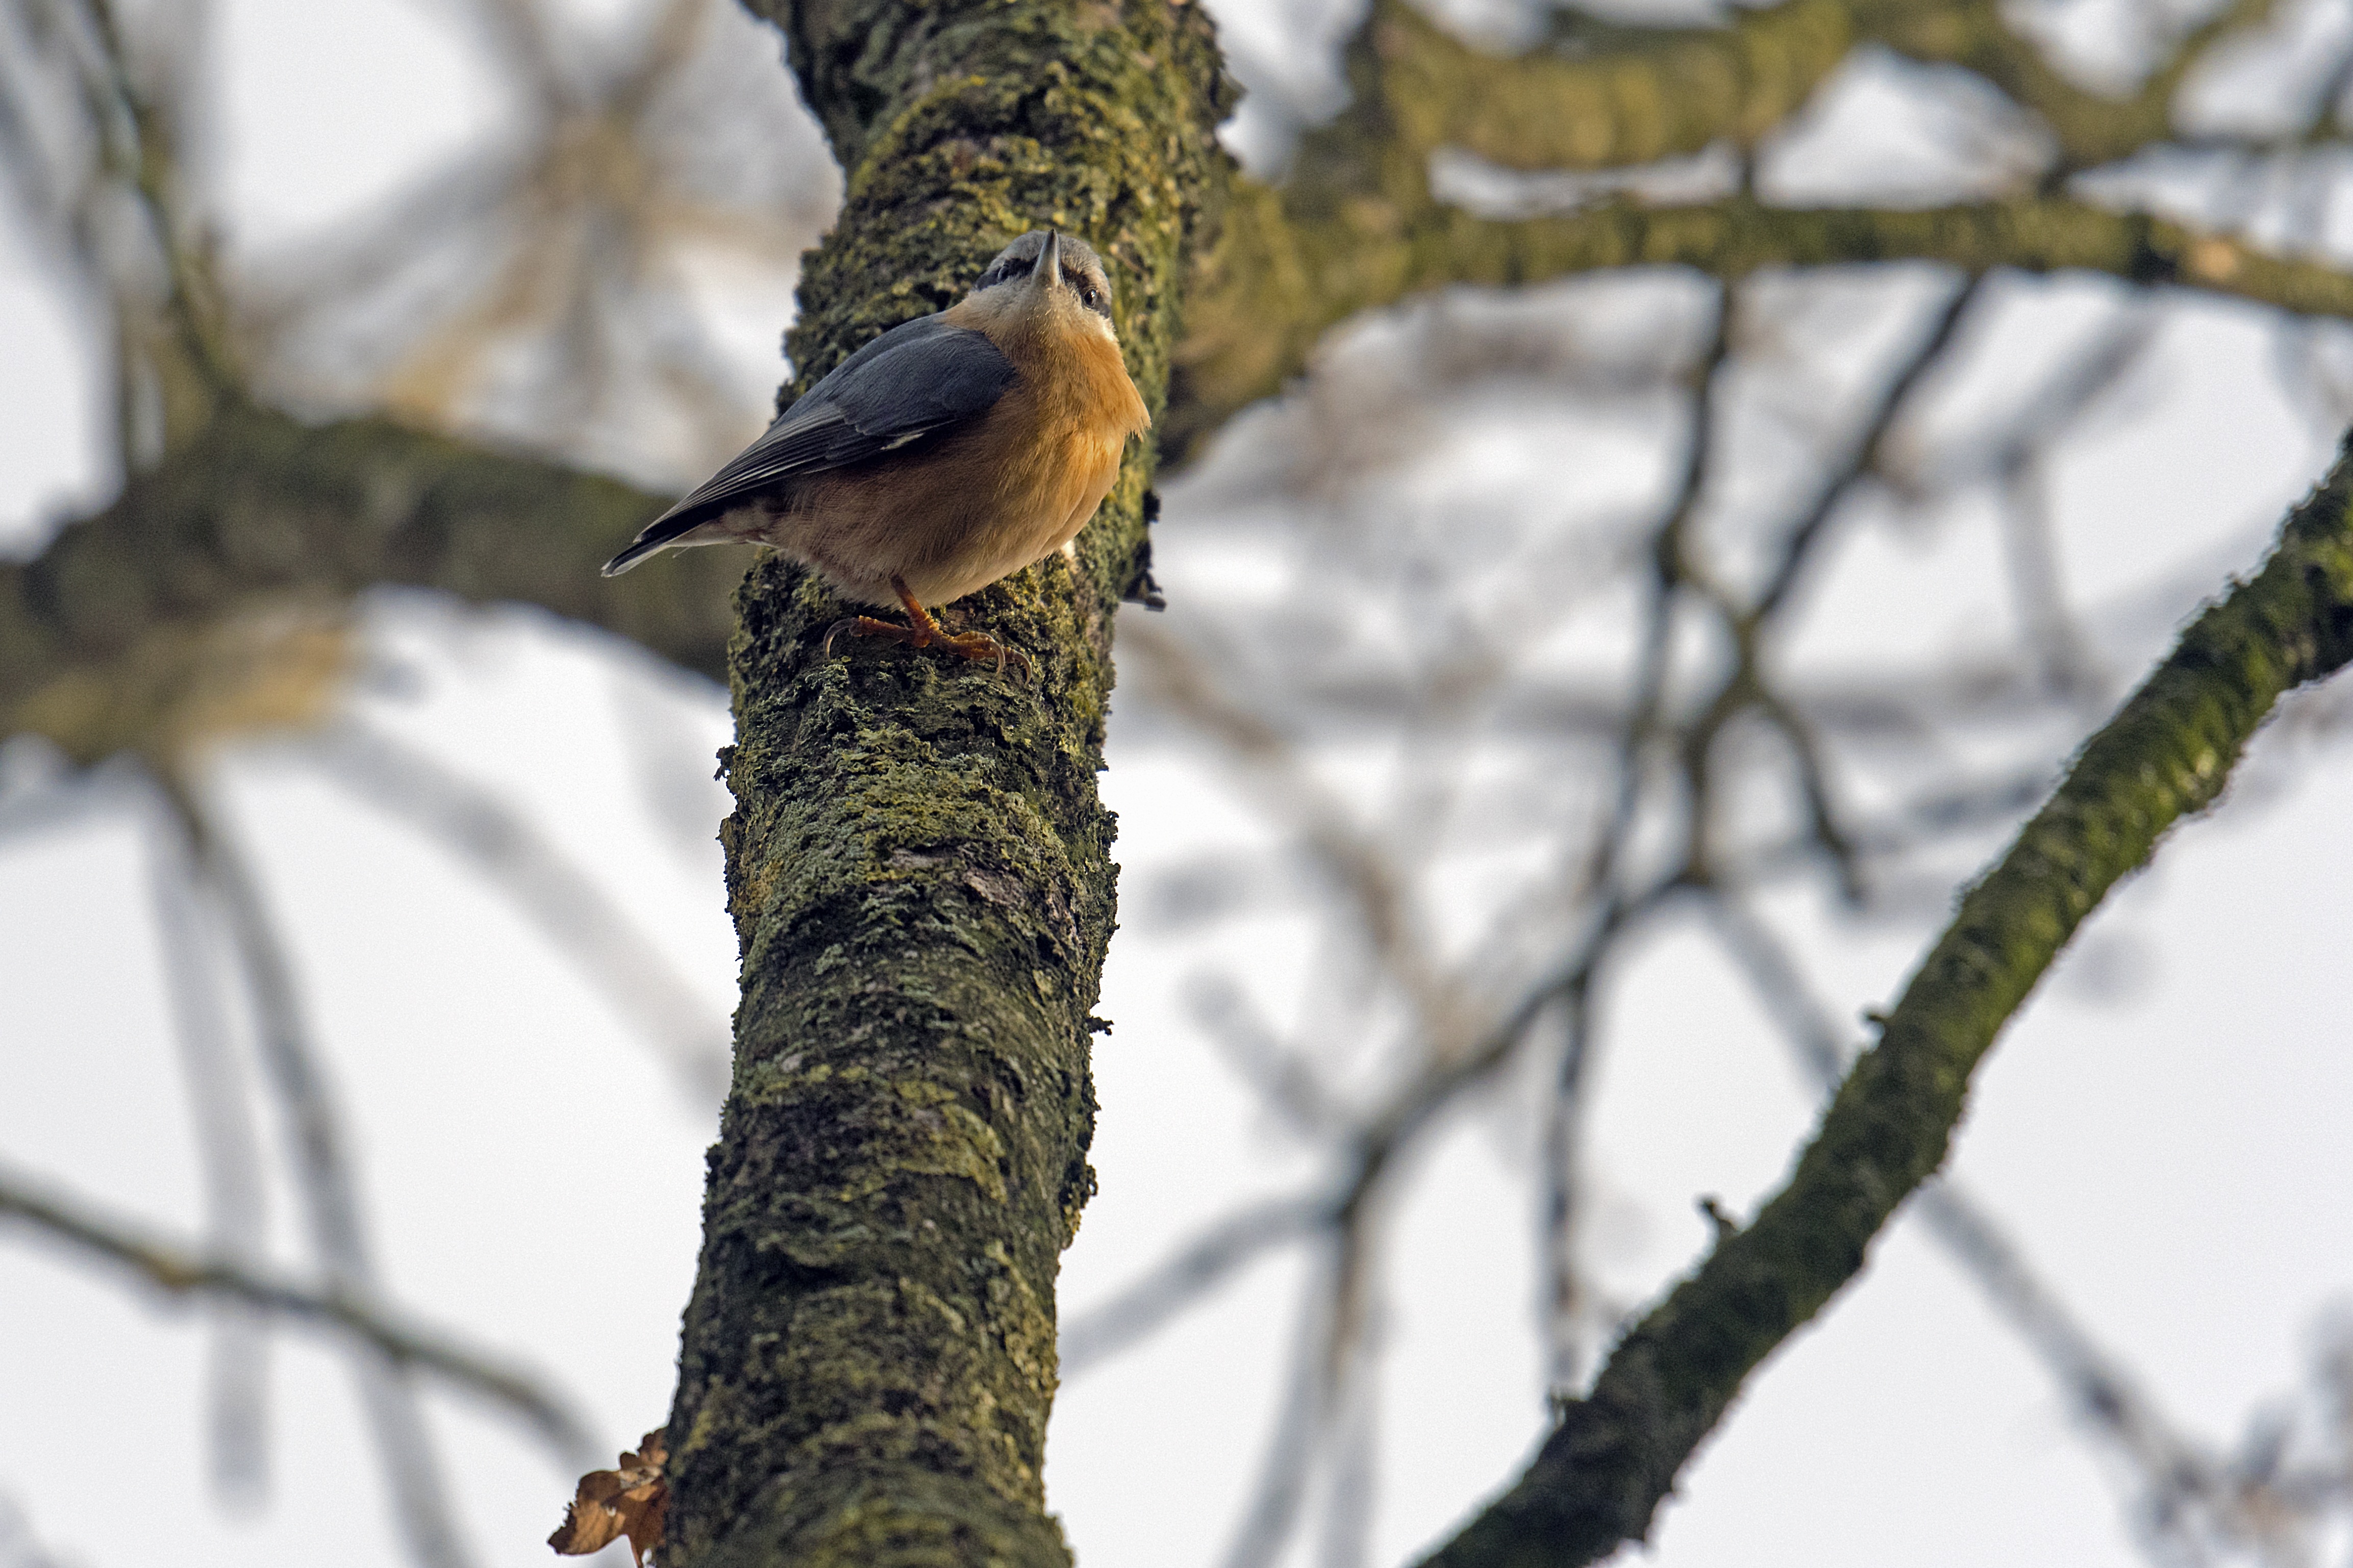
tree, branch, snow, winter, bird, wildlife, spring, fauna, songbird, vertebrate, finch, woodpecker, kleiber, old world flycatcher, perching bird, piciformes